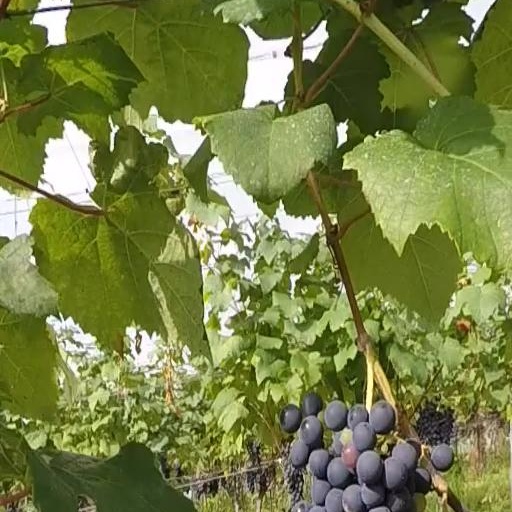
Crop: grape